219 East 49th Street

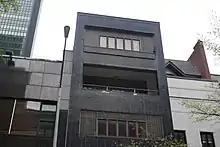
Detail of the facade on the upper stories, with glass blocks on the fifth story and a balcony below the fourth story

The building's architect and initial tenant, Morris B. Sanders, was born in 1904 in Arkansas. His immediate family ran a plumbing company in Little Rock, and his uncle was prominent Arkansas architect Theodore M. Sanders. Morris Sanders studied at the Phillips Academy and attended college at Yale University before traveling to Paris to study cabinet making. Sanders married window dresser Altina Schinasi in 1928 and became a licensed architect in New York in December 1929. He had divorced Schinasi by 1935 and married Barbara Castleton Davis.